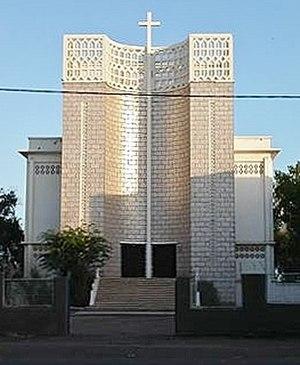
Façade de la cathédrale Notre-Dame-de-Bon-Pasteur de Djibouti.
La cathédrale Notre-Dame du Bon-Pasteur de Djibouti, érigée au milieu du XXᵉ siècle, à Djibouti est l'église catholique principale du diocèse de Djibouti et le siège de l'évêché.